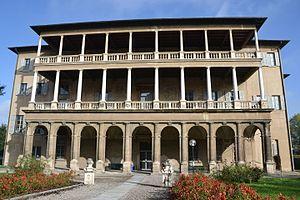
La villa Simonetta est une villa de la Renaissance située à Milan au 36, via Stilicone. Aujourd'hui propriété de la Ville de Milan, elle abrite l'école municipale de musique. Elle était célèbre pour ses propriétés acoustiques remarquables produisant un écho qui se répétait plus de trente fois.